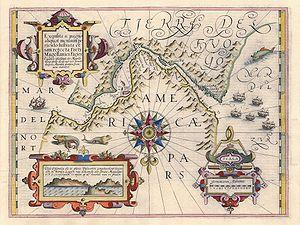
Galileo Galilei invente un thermomètre basé sur la dilatation d'un gaz.